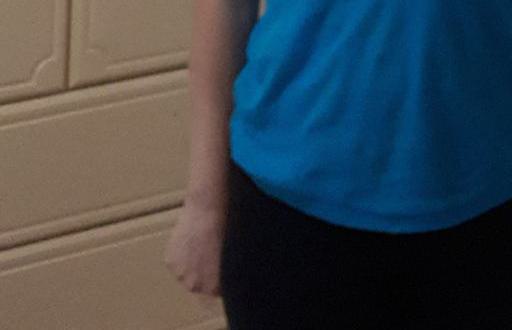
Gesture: no_gesture